A Beautiful Soul (film)

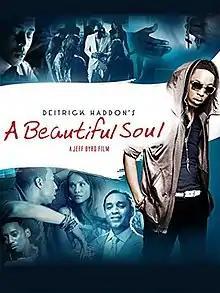

A Beautiful Soul is a 2012 drama film directed by American director Jeffrey W. Byrd. The film was released May 4, 2012 and stars Deitrick Haddon, Lesley-Ann Brandt, and Harry Lennix.